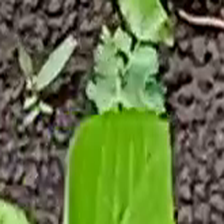
Weed species: Dwarf_cassia_(Chamaecrista pumila)